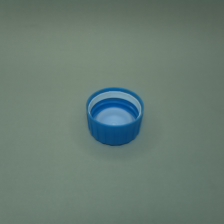
Color: blue
Cap type: standard cap